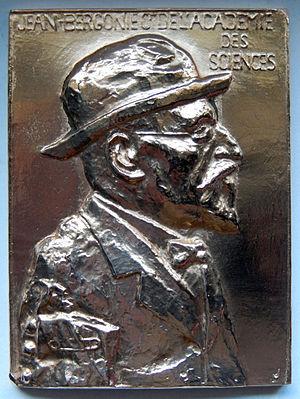
Médaille Jean BERGONIE (1857-1925) de l'académie des sciences. Graveur J. J. (JACOB
Jean Alban Bergonié, né le 7 octobre 1857 à Casseneuil et mort le 2 janvier 1925 à Bordeaux, est un médecin français, spécialiste de cancérologie.